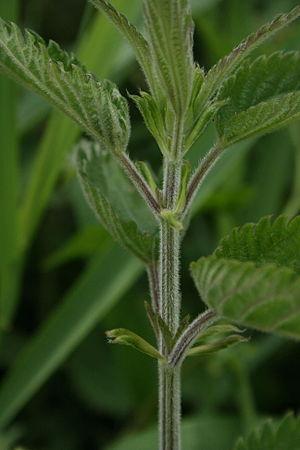
Cette liste de Tracheophyta de Bosnie-Herzégovine, ainsi que d’espèces introduites est un aperçu incomplet d’espèces de mousses, de fougères, de gymnospermes et d’angiospermes citées dans la littérature disponible en langues bosniaque, croate, serbe et serbo-croate. Cet aperçu n’inclue pas des espèces cultivées ni celles occasionnellement introduites.